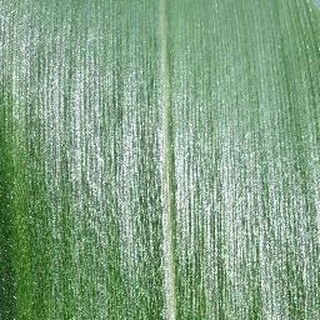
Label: healthy_corn